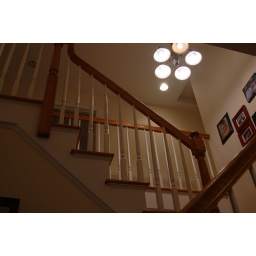
This is the view up the stairs when walking in the front door of the house.